Helderberg College of Higher Education

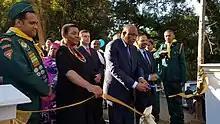
Dr Irvin Khoza, Chairman of South African Premier Soccer League Inaugurates the new road, "Dr Irvin Khoza Crescent", at Helderberg College of Higher Education campus on 17 May 2019.

Helderberg College of Higher Education is a private higher education institution situated in Somerset West, South Africa, about thirty minutes from Cape Town. It was established in 1893, and was the first Seventh-day Adventist College established outside of North America under the name "Union College." It moved to its present location in 1928, making it the oldest Adventist college on the continent of Africa. It is owned and operated by the Southern Africa Union Conference of Seventh-day Adventists, with headquarters in Bloemfontein, South Africa.